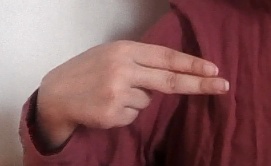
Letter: ain